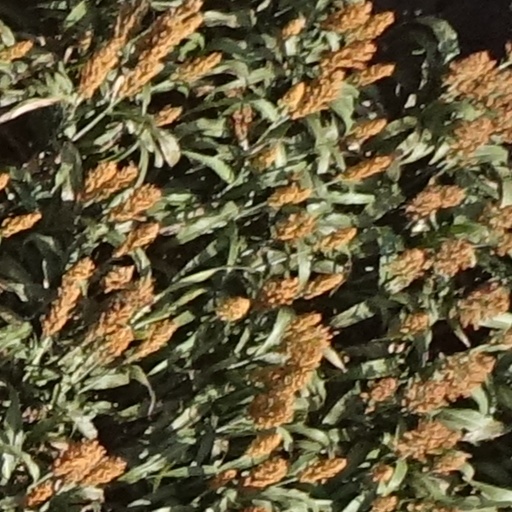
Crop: sorghum